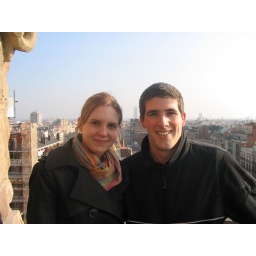
Christy and I on a balcony in the tower